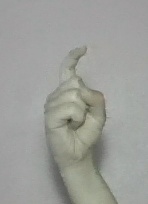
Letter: ra